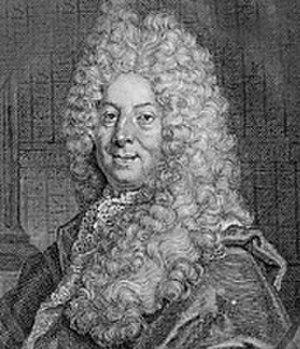
Louis-Silvestre de Sacy, né en 1654 à Paris où il est mort le 26 octobre 1727, est un homme de lettres et avocat français.
Cet article présente la liste des membres de l'Académie française, rangée par ordre chronologique de leur élection à chaque fauteuil. Cette liste est précédée d'une liste réduite portant uniquement sur les membres actuels et présentée successivement selon quatre modes de rangement : par ordre alphabétique, par numéro de fauteuil, par date d'élection et par date de naissance.